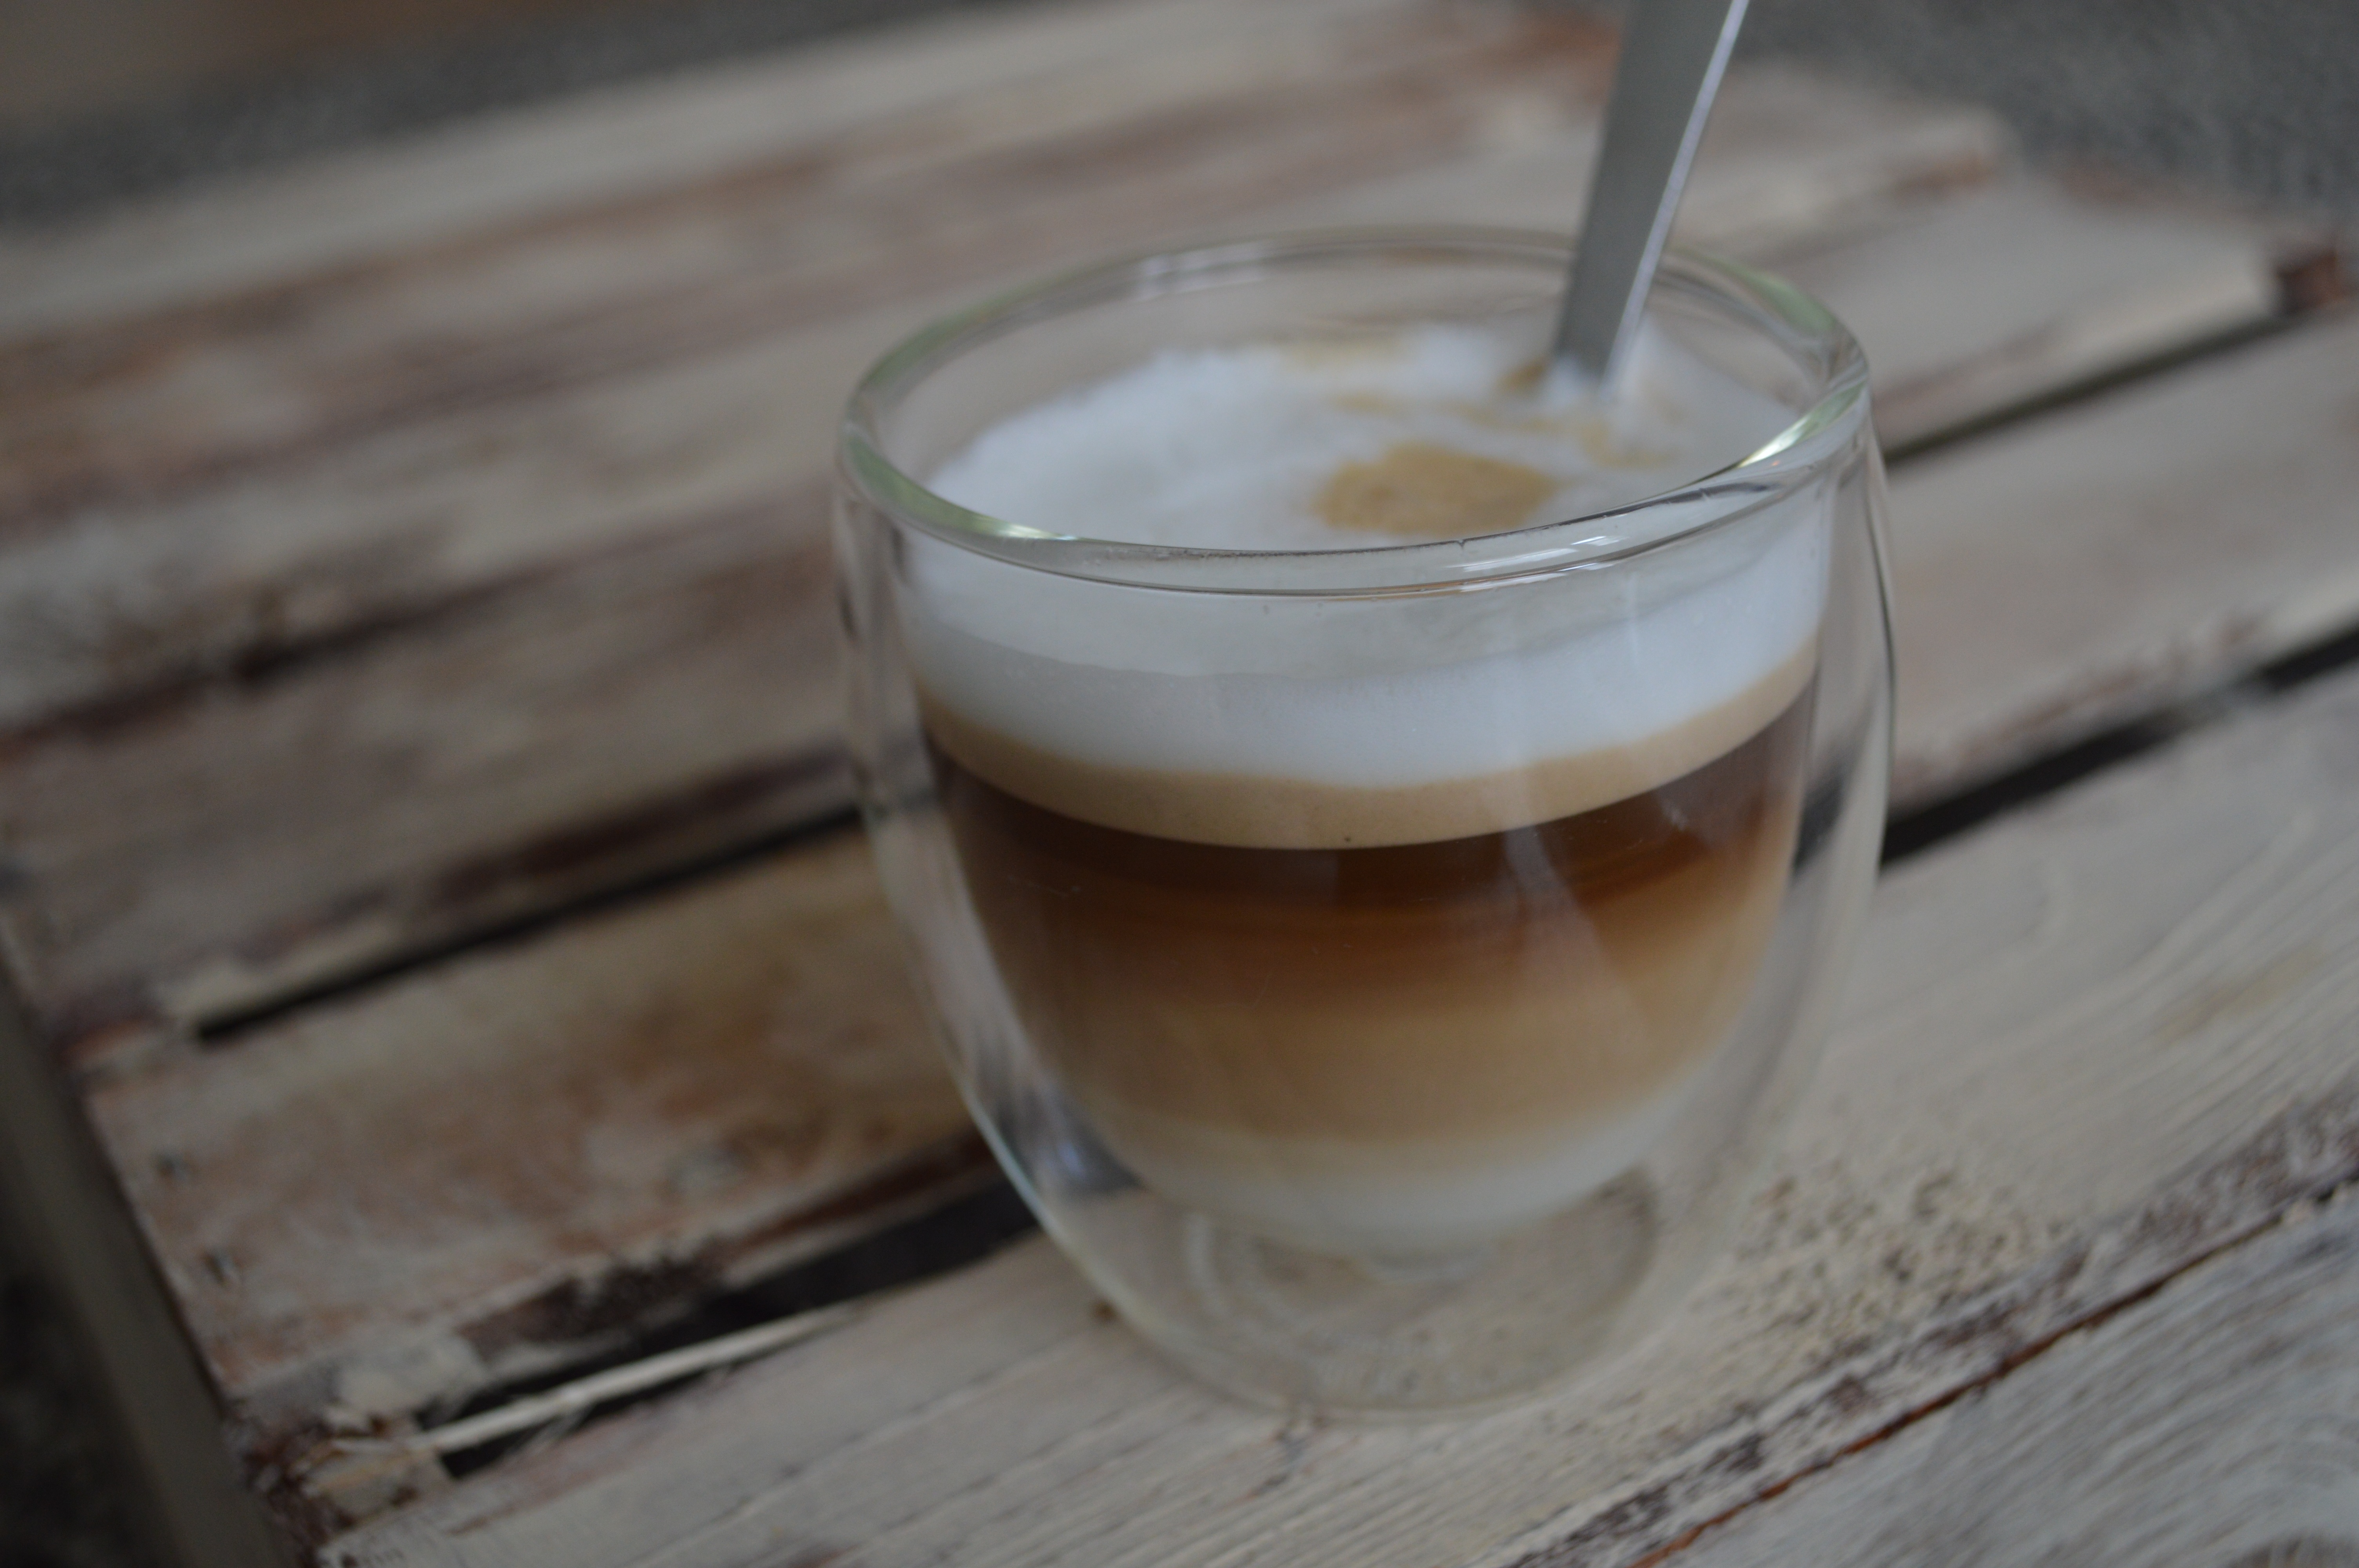
coffee, morning, glass, latte, cappuccino, food, relax, drink, breakfast, milk, espresso, double, flavor, break time, strata, caf au lait, caff macchiato, bodum